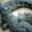
Label: crocodile